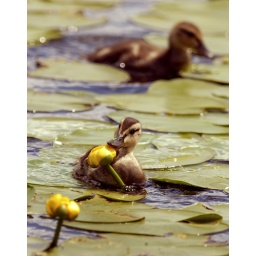
A baby mallard duck tries to take a bite out of a water lilly near Hibbing Minn.